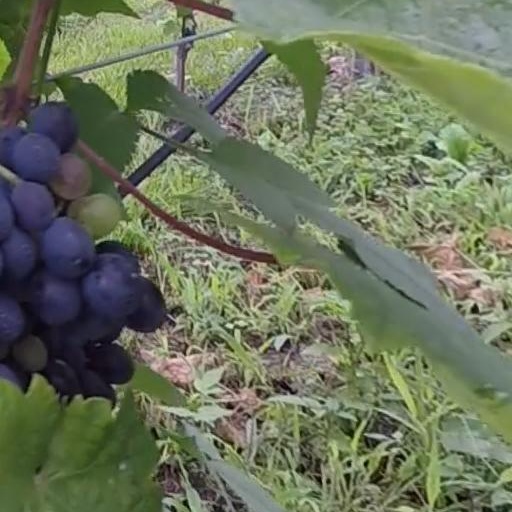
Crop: grape